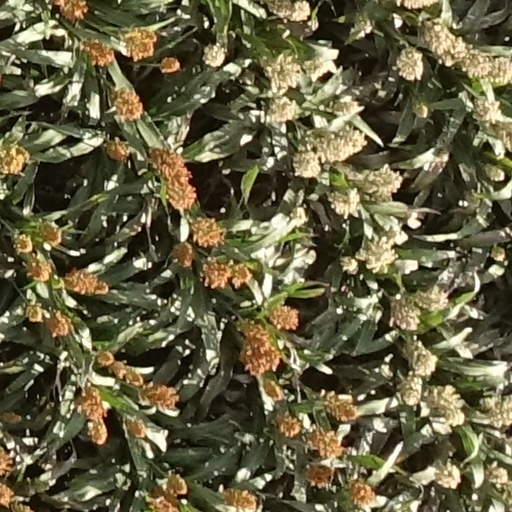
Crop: sorghum